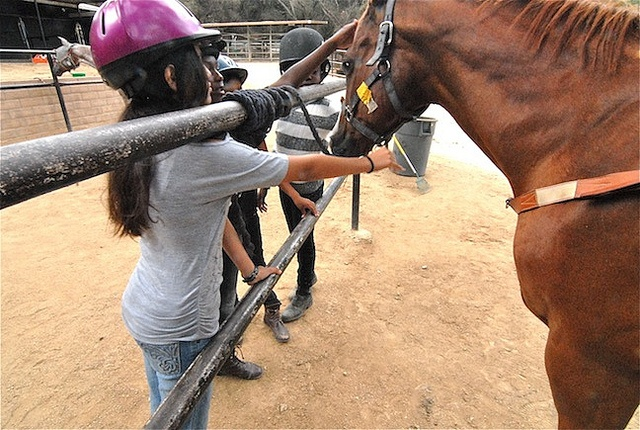
Several children feeding a horse from behind a fence.
A young girl holding the reigns of a horse.
A girl feeds something to a horse in a pen
Young children getting to know a tethered horse.
Children reach for a horse through a fence.